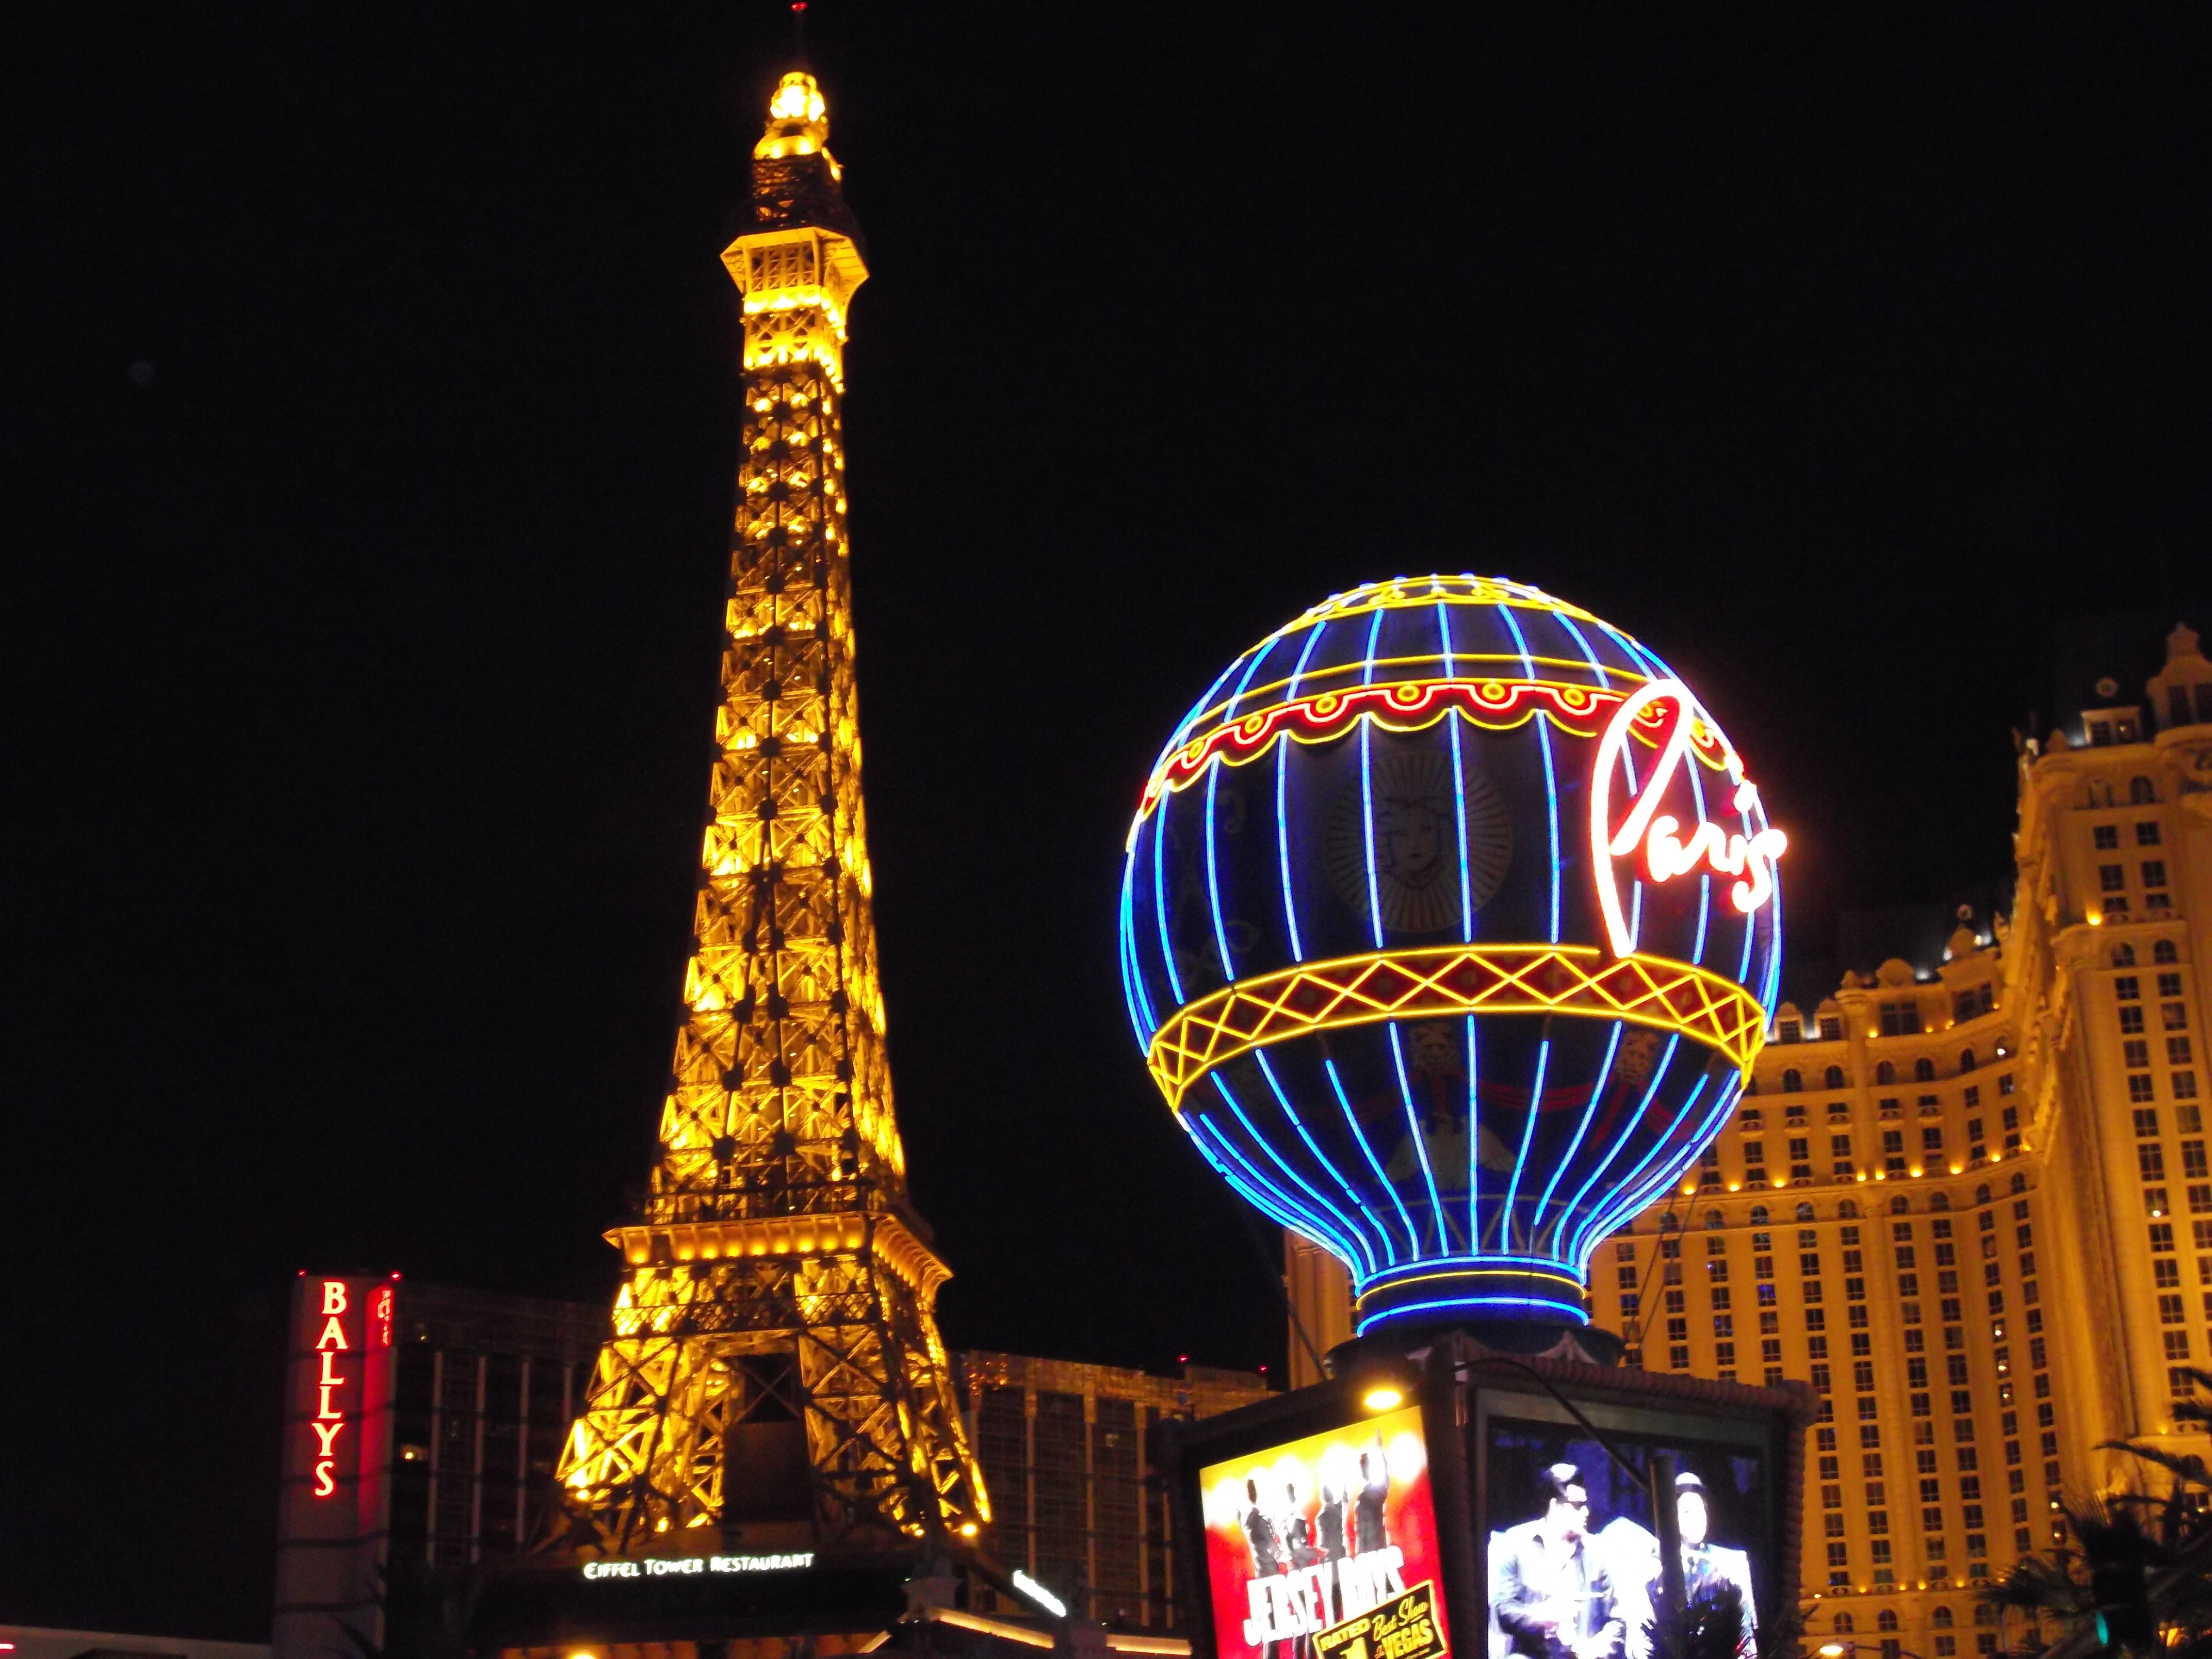
night, city, tower, landmark, illuminated, las, vegas, casino, strip, las vegas